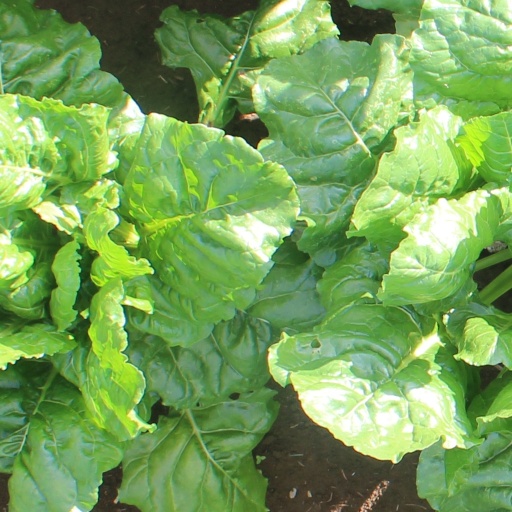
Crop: sugar beet